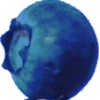
Label: huckleberry